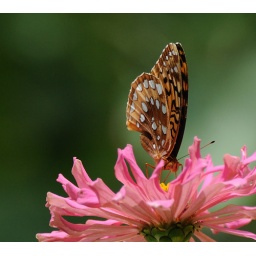
male frittilary butterfly on a zinnia in the garden